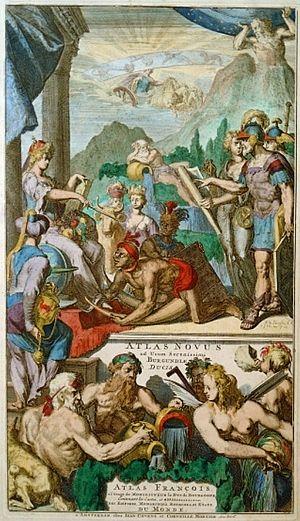
Covens & Mortier était une maison d'édition de cartes du XVIIIᵉ siècle. L'entreprise fut créée par Johannes Covens I et Cornelis Mortier et était située au Vijgendam à Amsterdam.